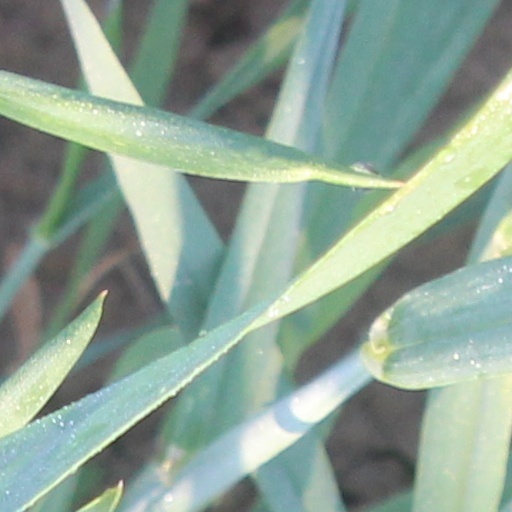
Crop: wheat